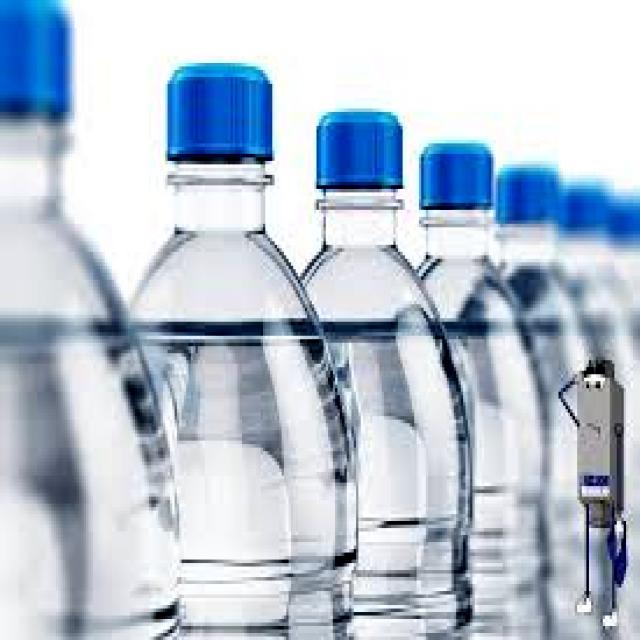
Label: Plastic